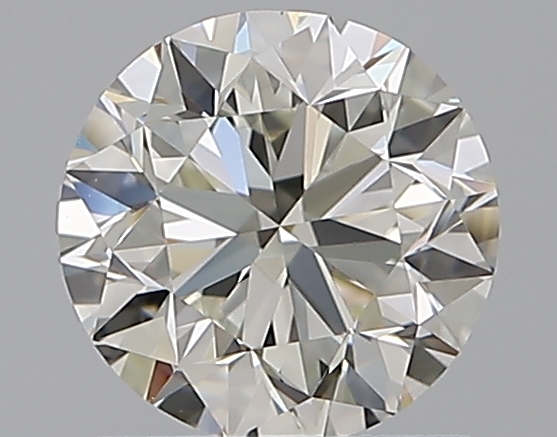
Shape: round
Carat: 1.01
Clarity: VS1
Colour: J
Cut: VG
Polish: EX
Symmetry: VG
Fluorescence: N
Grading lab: GIA
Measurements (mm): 6.19 x 6.27 x 4.02